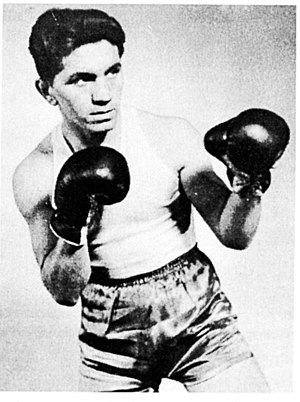
Boksning under sommer-OL 1952 / Weltervægt
Zygmunt Chychła
Boksning under Sommer-OL 1952 i Helsinki, Finland blev afviklet i Messuhalli Hall. Turneringen begyndte mandag den 28. juli 1952 og varede seks dage. Turneringen blev afviklet i to bokseringe, men fra semifinalerne blev alene benyttet en enkelt ring.